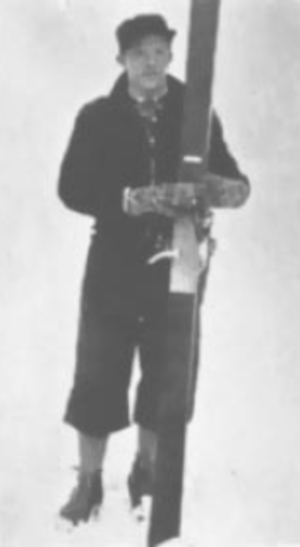
Birger Ruud
Birger Ruud efter sejren i Lake Placid, 1932
Birger Johannes Ruud var en norsk skihopper og alpinist. Han blev flere gange olympisk mester og verdensmester.